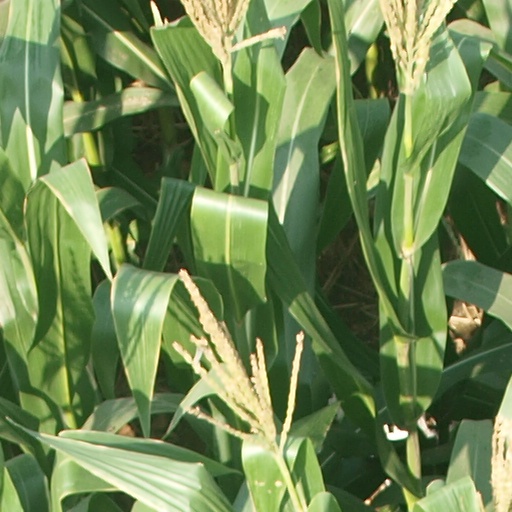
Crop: maize; corn